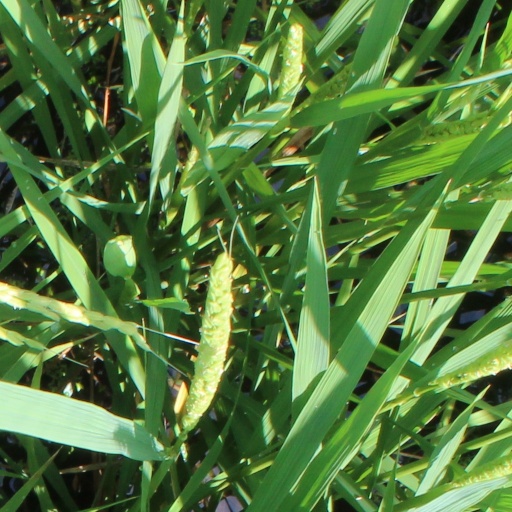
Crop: rice